The Art of Playing Mythos

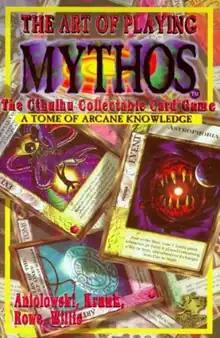

The Art of Playing Mythos, subtitled "A Tome of Arcane Knowledge", is a book published by Chaosium in 1996 about "Mythos", a collectible card game (CCG) published by Chaosium the same year.